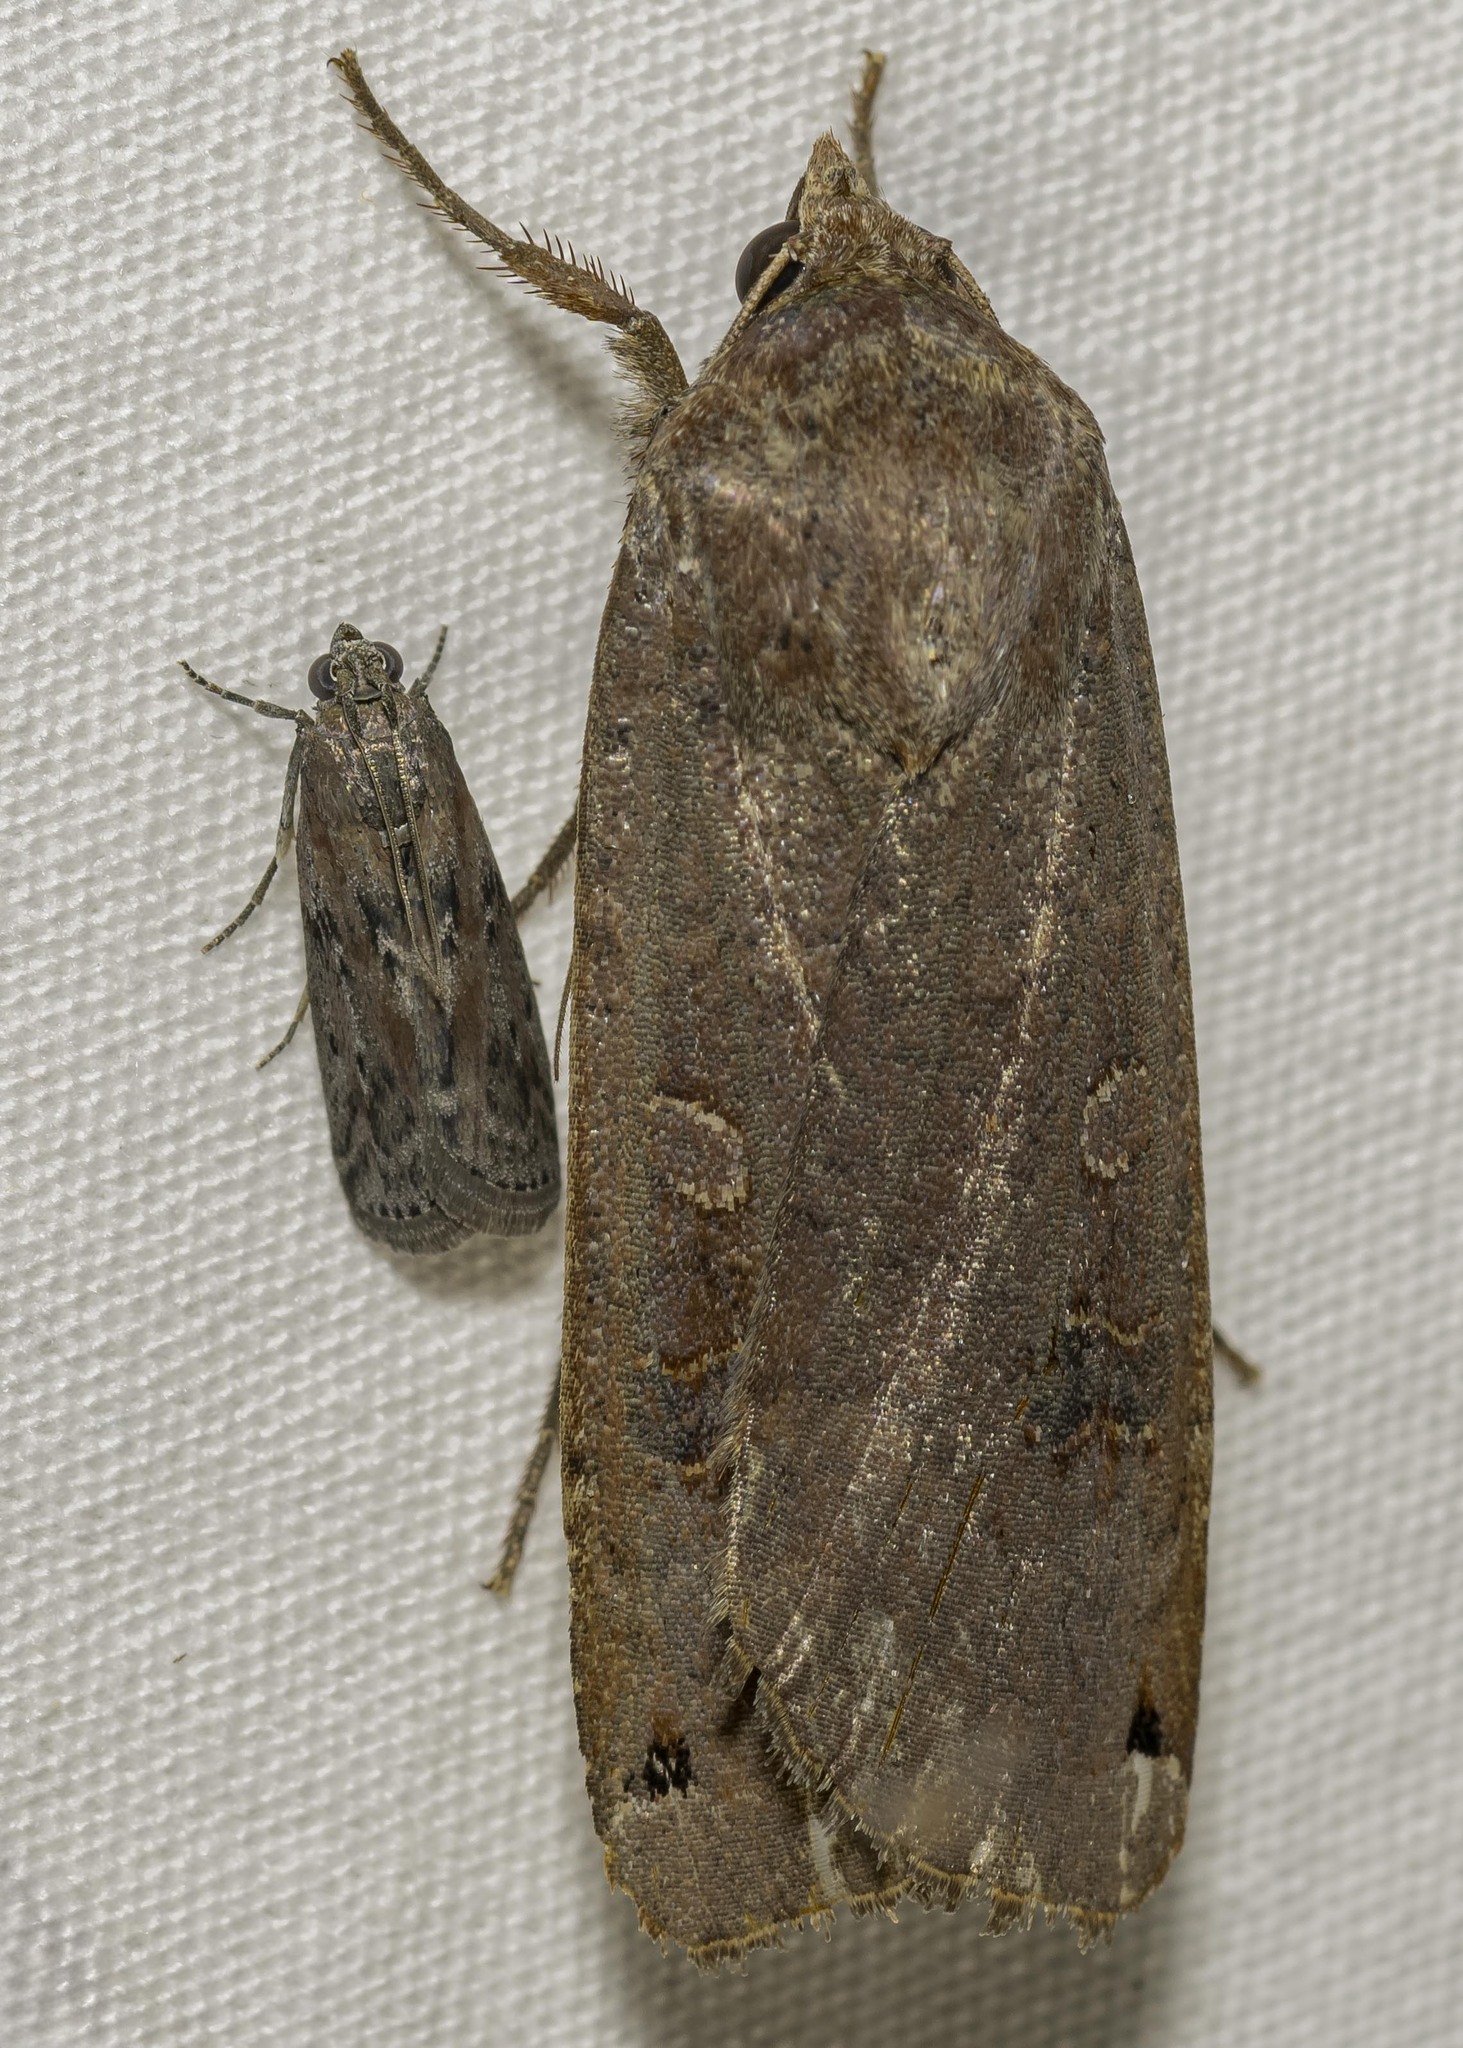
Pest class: cutworms